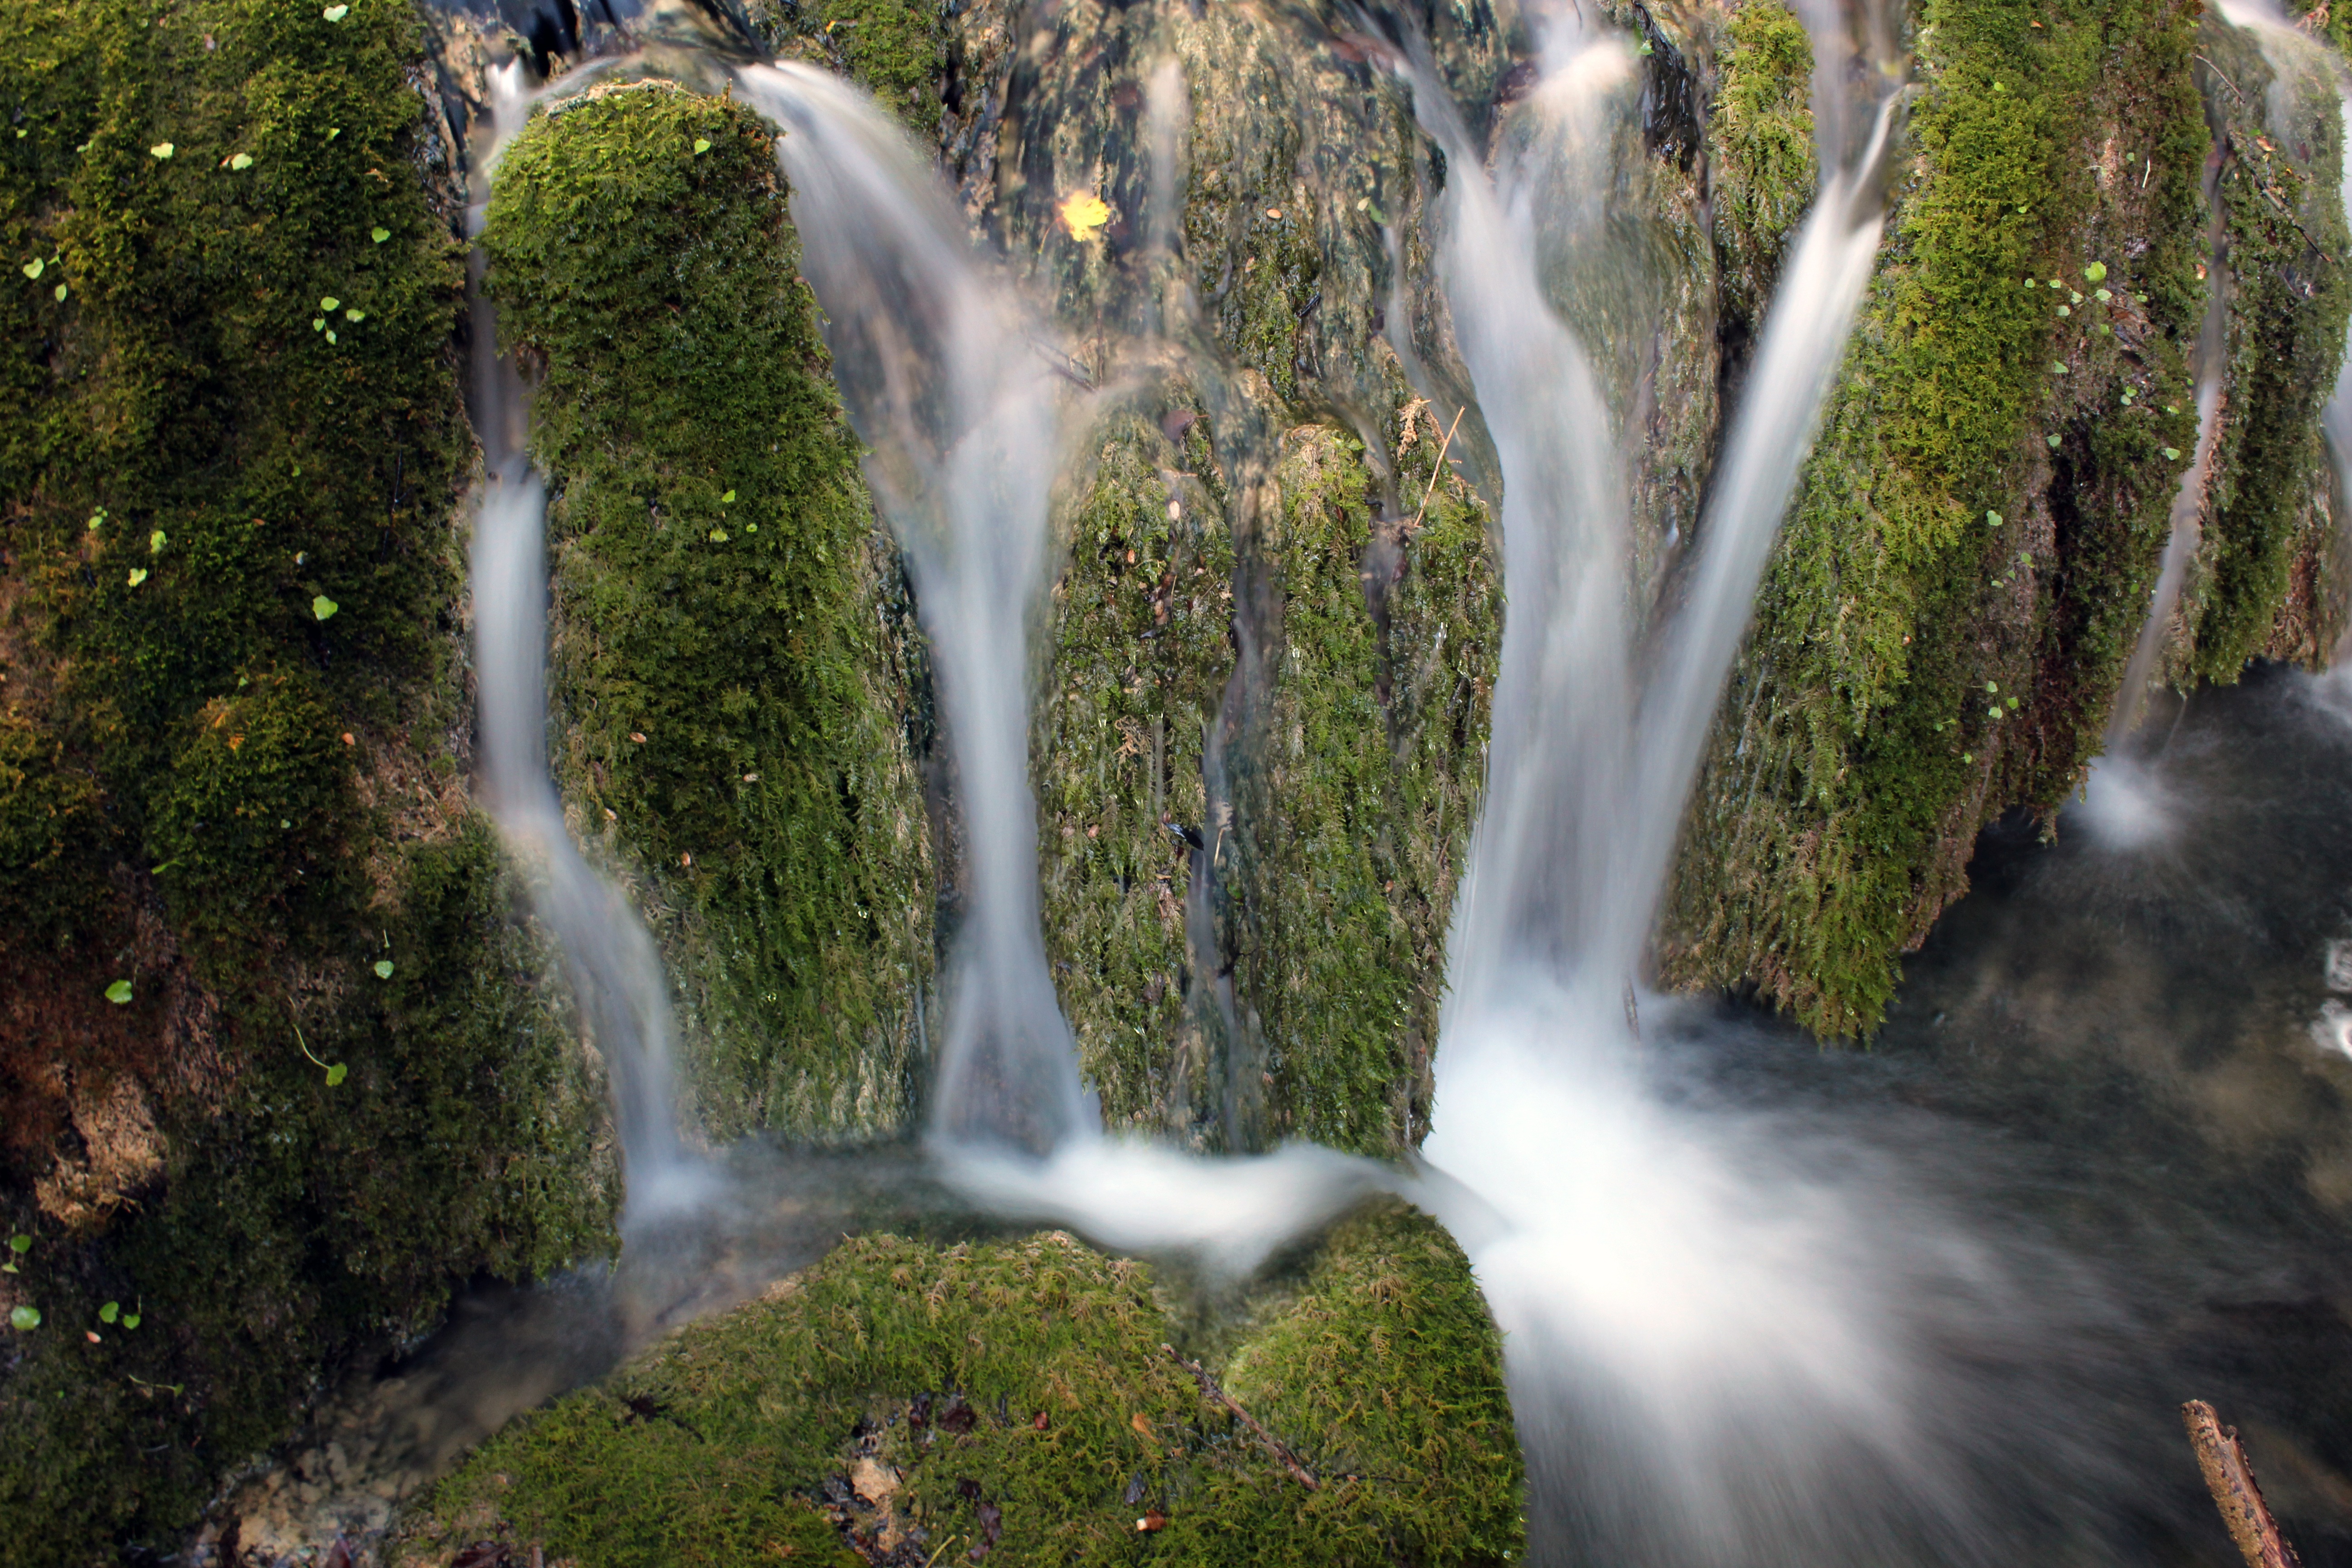
water, nature, forest, waterfall, river, mystical, moss, idyllic, stream, green, rest, long exposure, body of water, water flow, rainforest, wasserfall, bach, mood, waters, water feature, watercourse, murmur, recovery